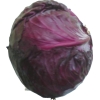
Label: red_cabbage